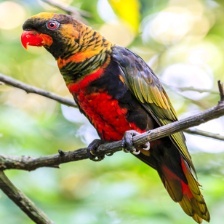
Species: DUSKY LORY
Scientific name: PSEUDEOS FUSCATA
ImageNet parent category: lorikeet